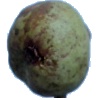
Label: Pear Stone 1